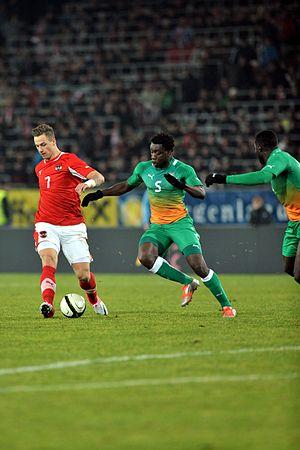
Ismaël Traoré est un footballeur international franco-ivoirien né le 18 août 1986 à Paris. Il évolue au poste de défenseur central au Angers SCO.